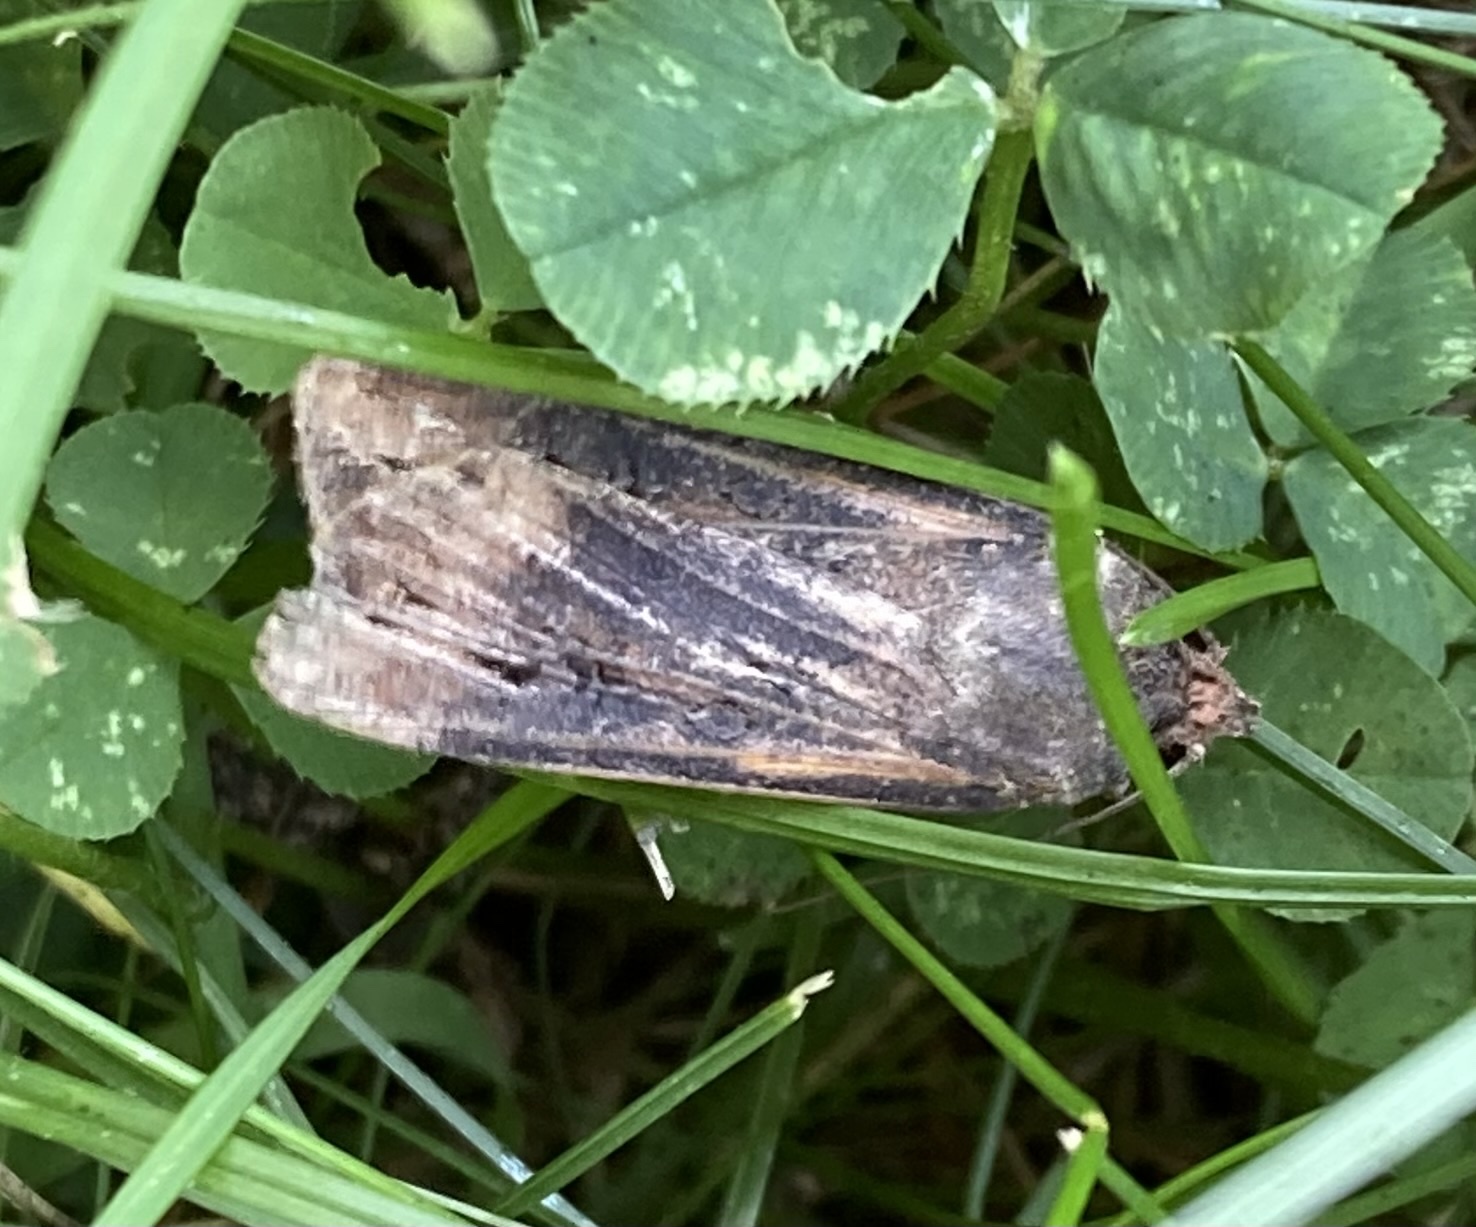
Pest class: cutworms